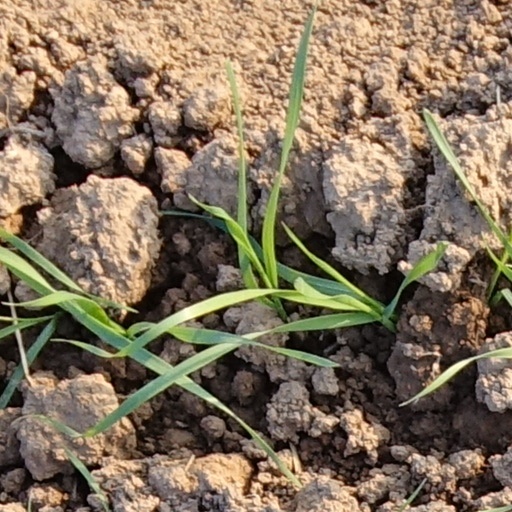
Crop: wheat